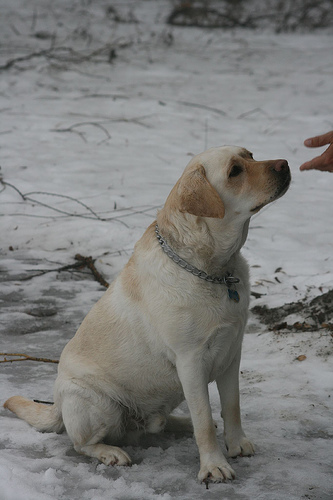
Breed: german_shorthaired